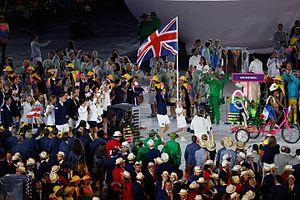
Sir Andrew Barron Murray, dit Andy Murray, est un joueur professionnel de tennis écossais né le 15 mai 1987 à Glasgow.